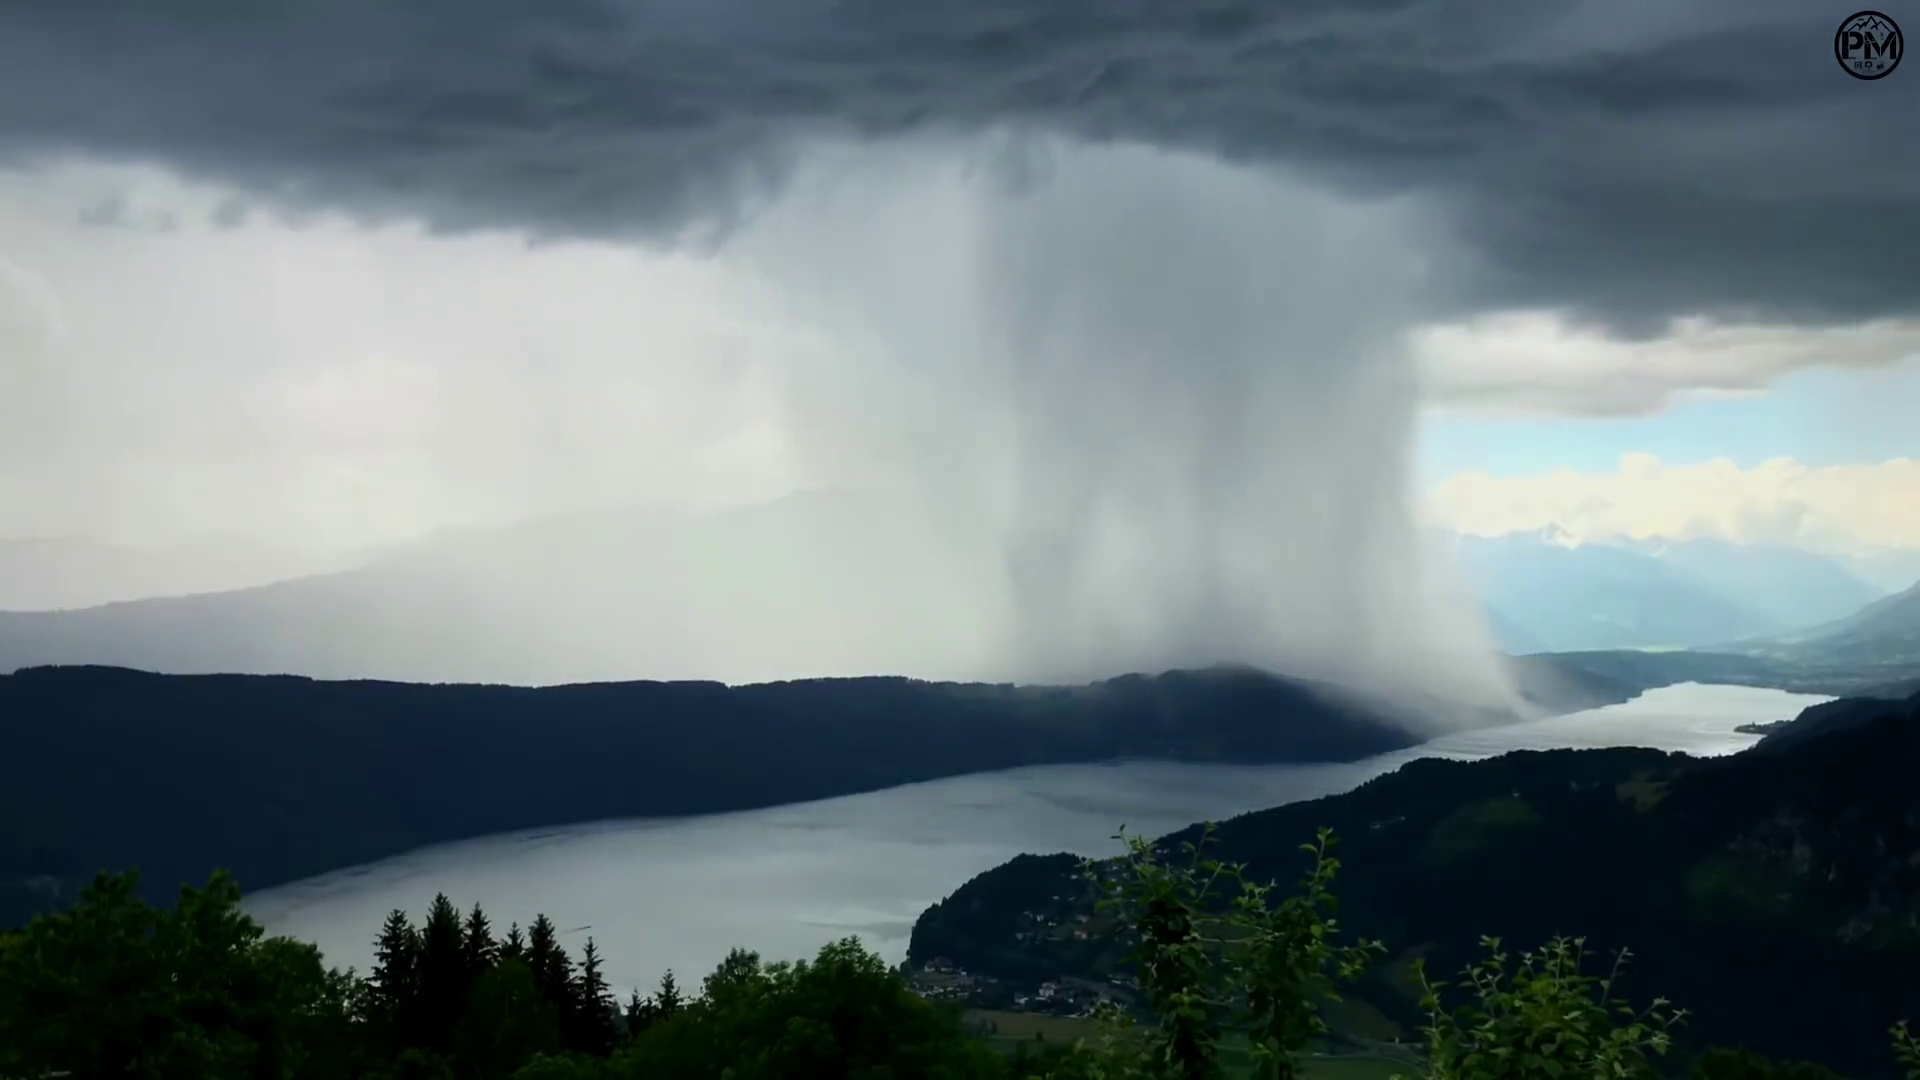
Fire: no
Smoke: no